Q-Chem

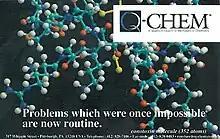
Postcard advertising the release of Q-Chem 1.0.

In preparation for the first commercial release, the company hired Eugene Fleischmann as marketing director and acquired its URL www.q-chem.com in January 1997. The first commercial product, Q-Chem 1.0, was released in March 1997. Advertising postcards celebrated the release with the proud headline, "Problems which were once impossible are now routine"; however, version 1.0 had many shortcomings, and a wit once remarked that the words "impossible" and "routine" should probably be interchanged! However, vigorous code development continued, and by the following year Q-Chem 1.1 was able to offer most of the basic quantum chemical functionality as well as a growing list of features (the continuous fast multipole method, J-matrix engine, COLD PRISM for integrals, and G96 density functional, for example) that were not available in any other package.